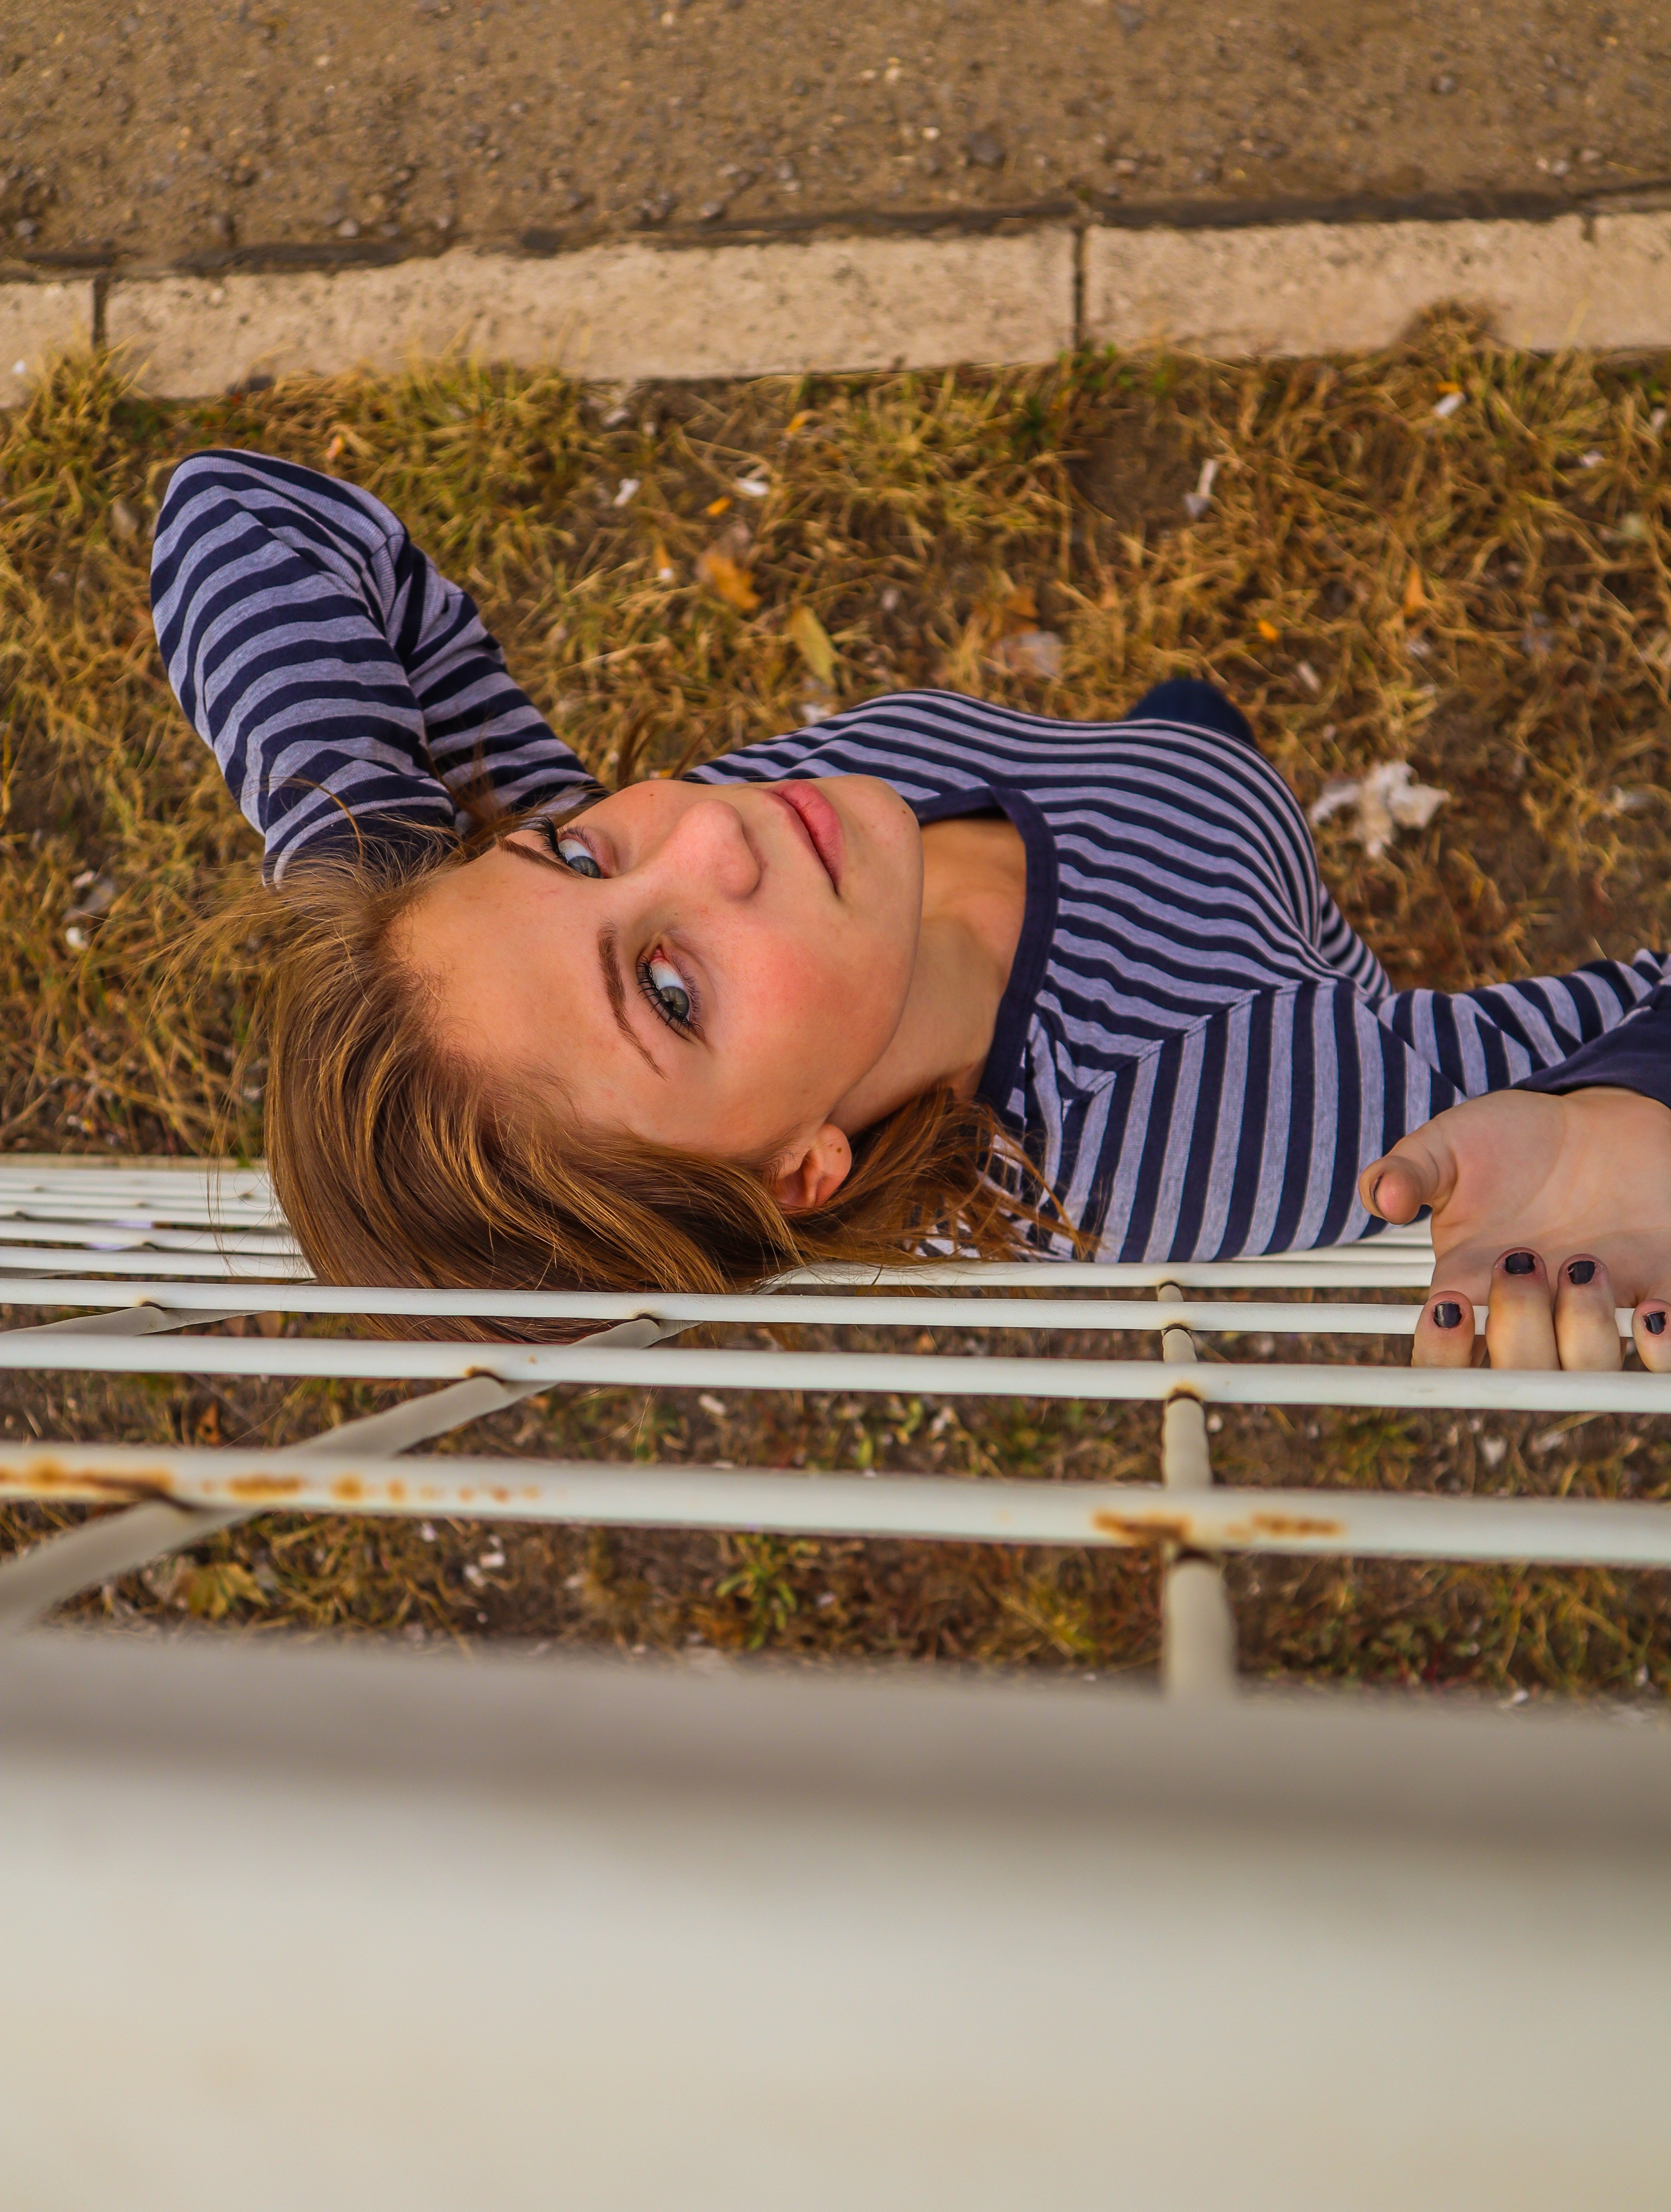
beauty, girl, eye, fun